Appomattox River Bridge

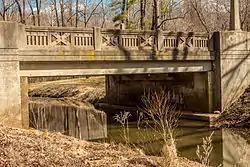
Appomattox River Bridge, March 2013

Appomattox River Bridge, also known as Route 24 Bridge, is a historic road bridge located near Appomattox, Appomattox County, Virginia, in the Appomattox Court House National Historical Park. The bridge has specially designed elements that commemorate the end of the American Civil War.